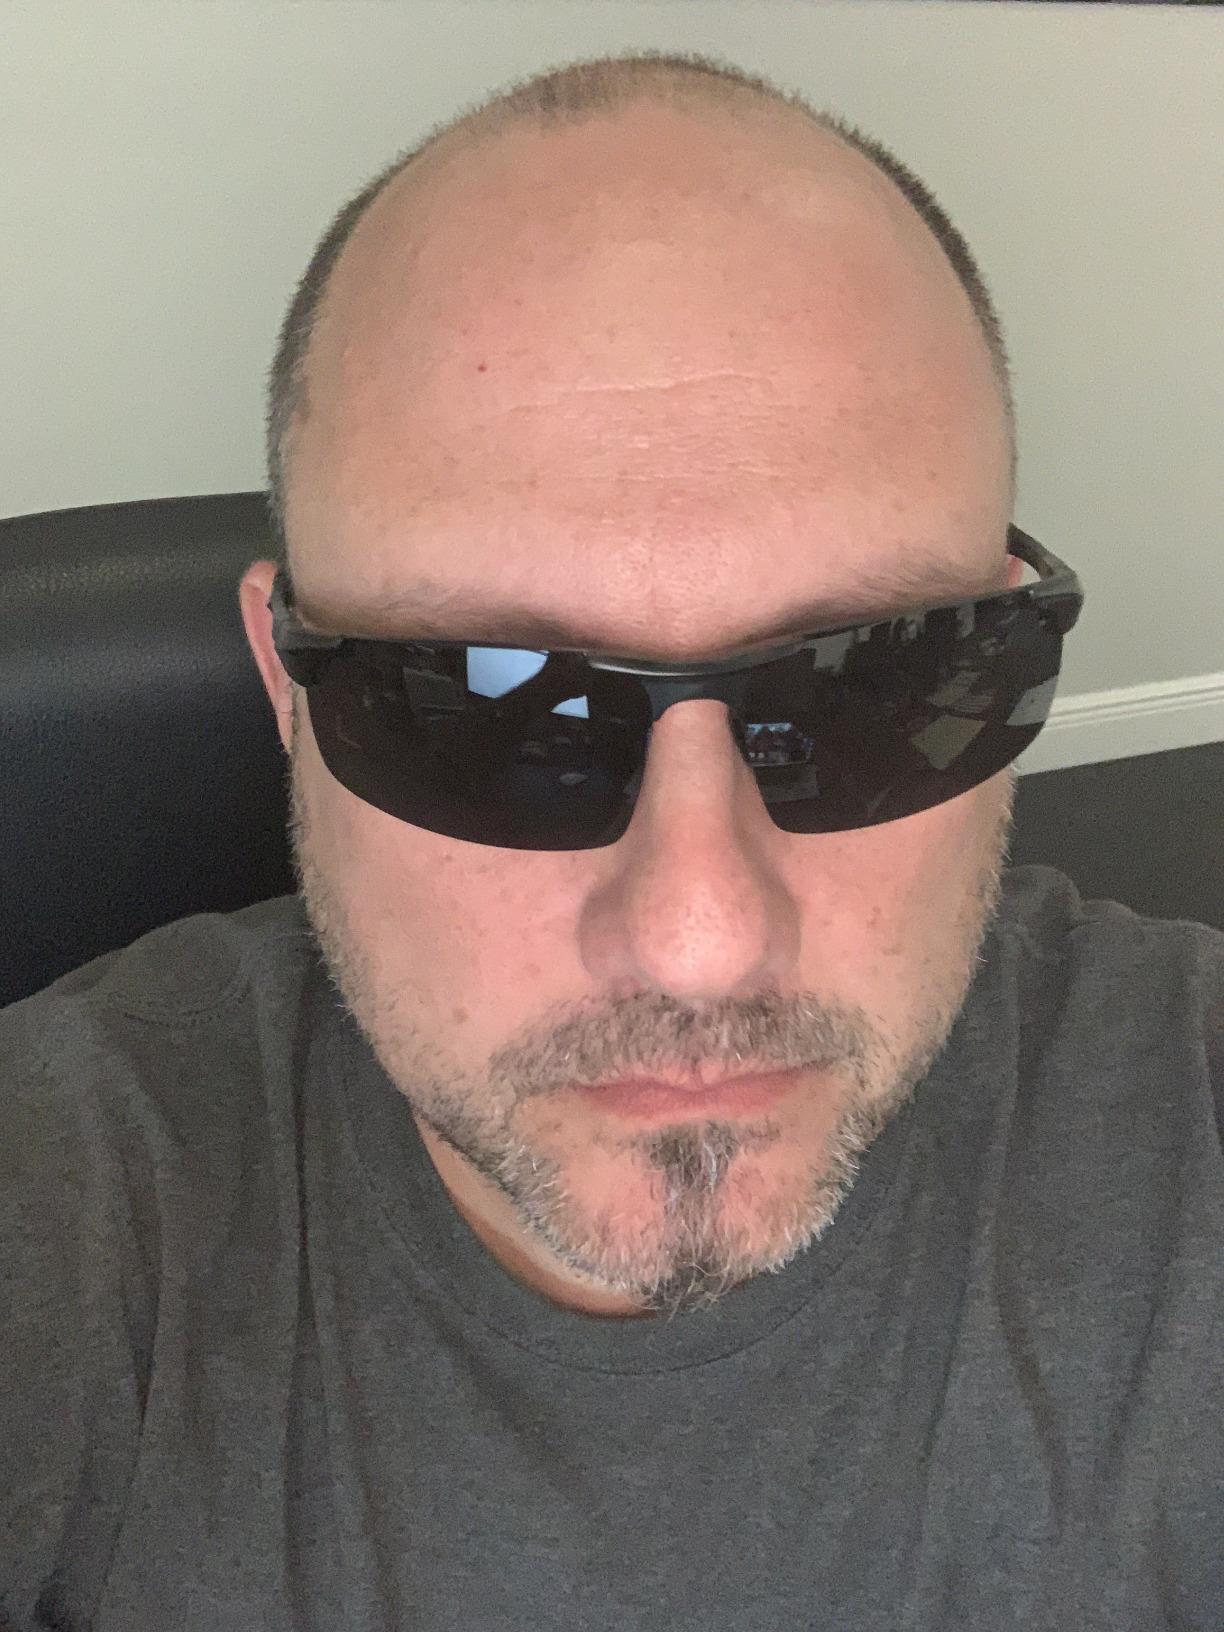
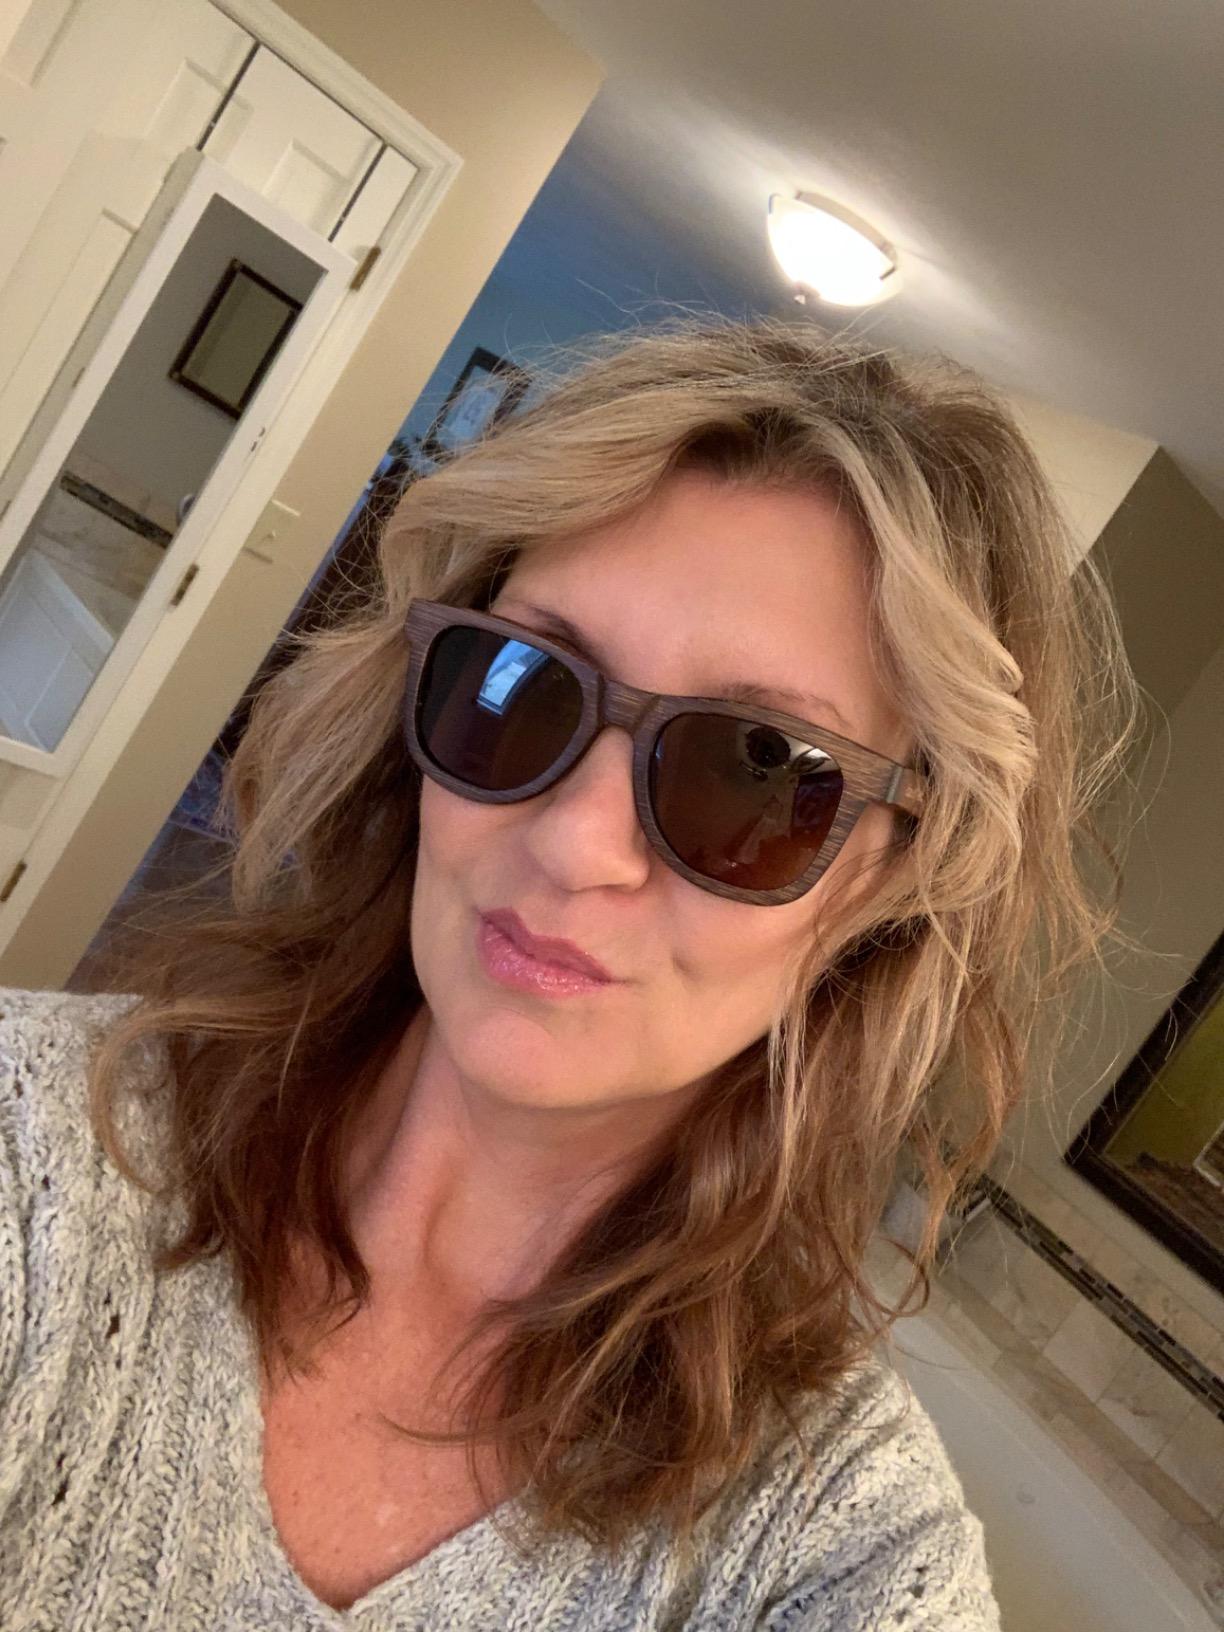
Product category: accessories_sunglasses
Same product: no